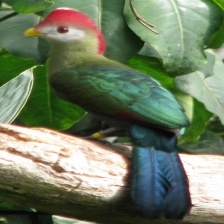
Species: GUINEA TURACO
Scientific name: TAURACO PERSA